Battle of Greed

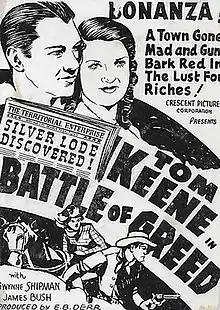
Film poster

Battle of Greed is a 1937 American Western film directed by Howard Higgin and starring Tom Keene, Gwynne Shipman and James Bush.